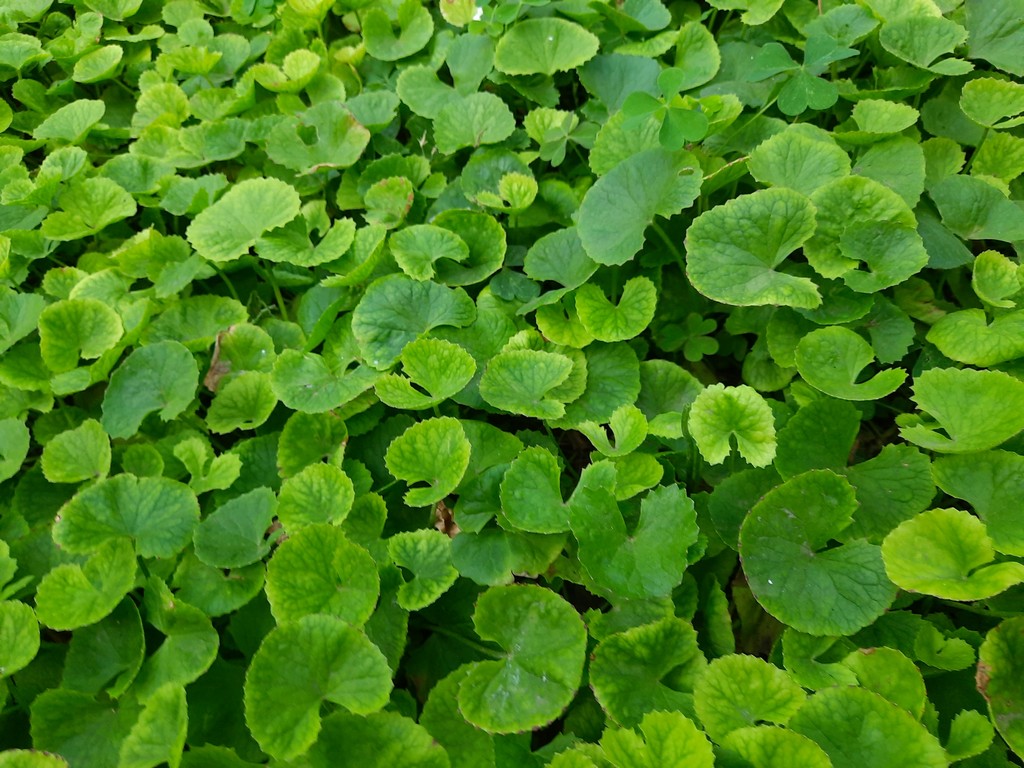
Label: Healthy